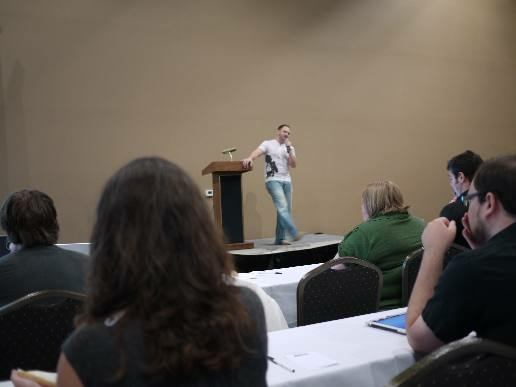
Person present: Yes